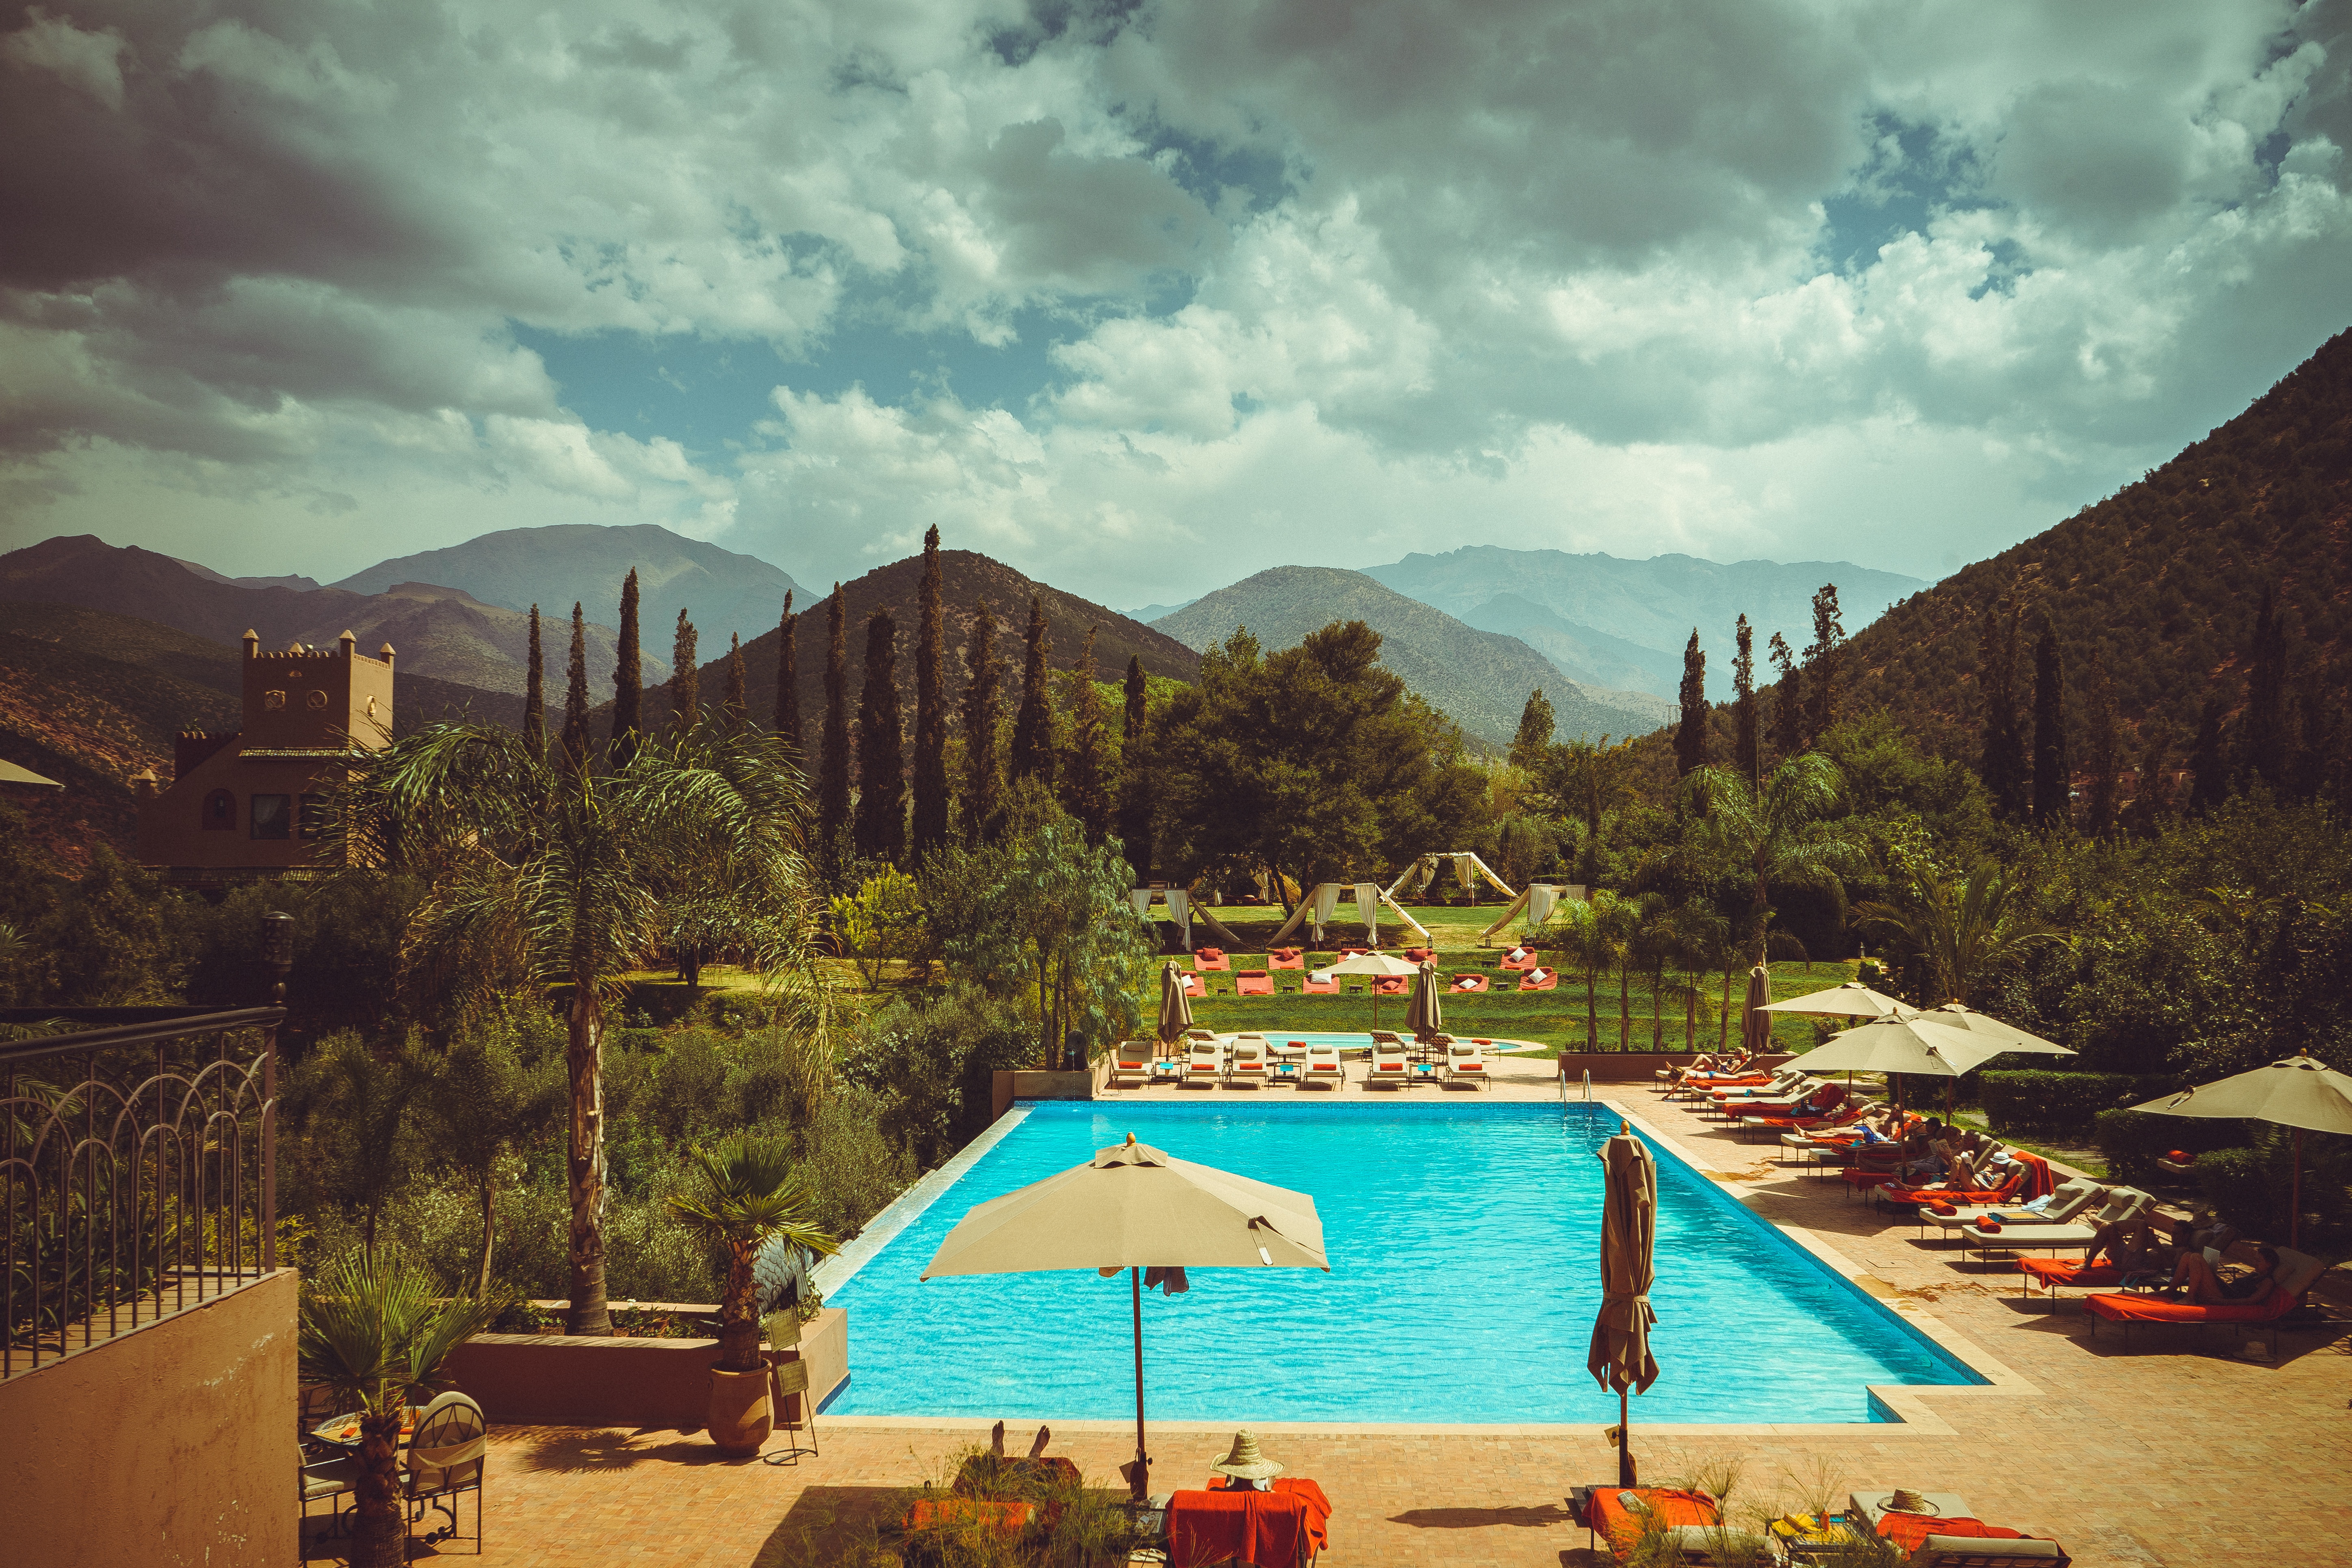
vacation, swimming pool, bay, leisure, resort, estate